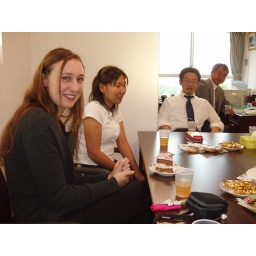
Eating cake in the principal's office